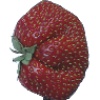
Label: strawberry_wedge